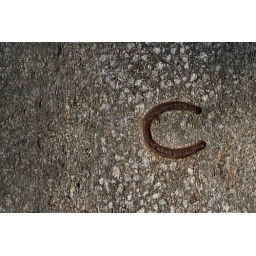
Some poor horse lost his shoe..and now it is forever embedded in the road